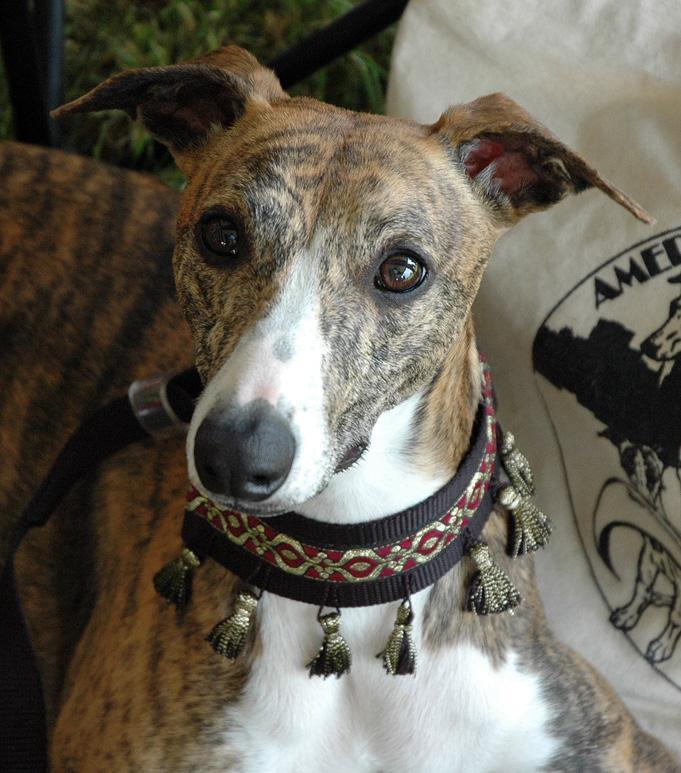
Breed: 234-n000065-whippet